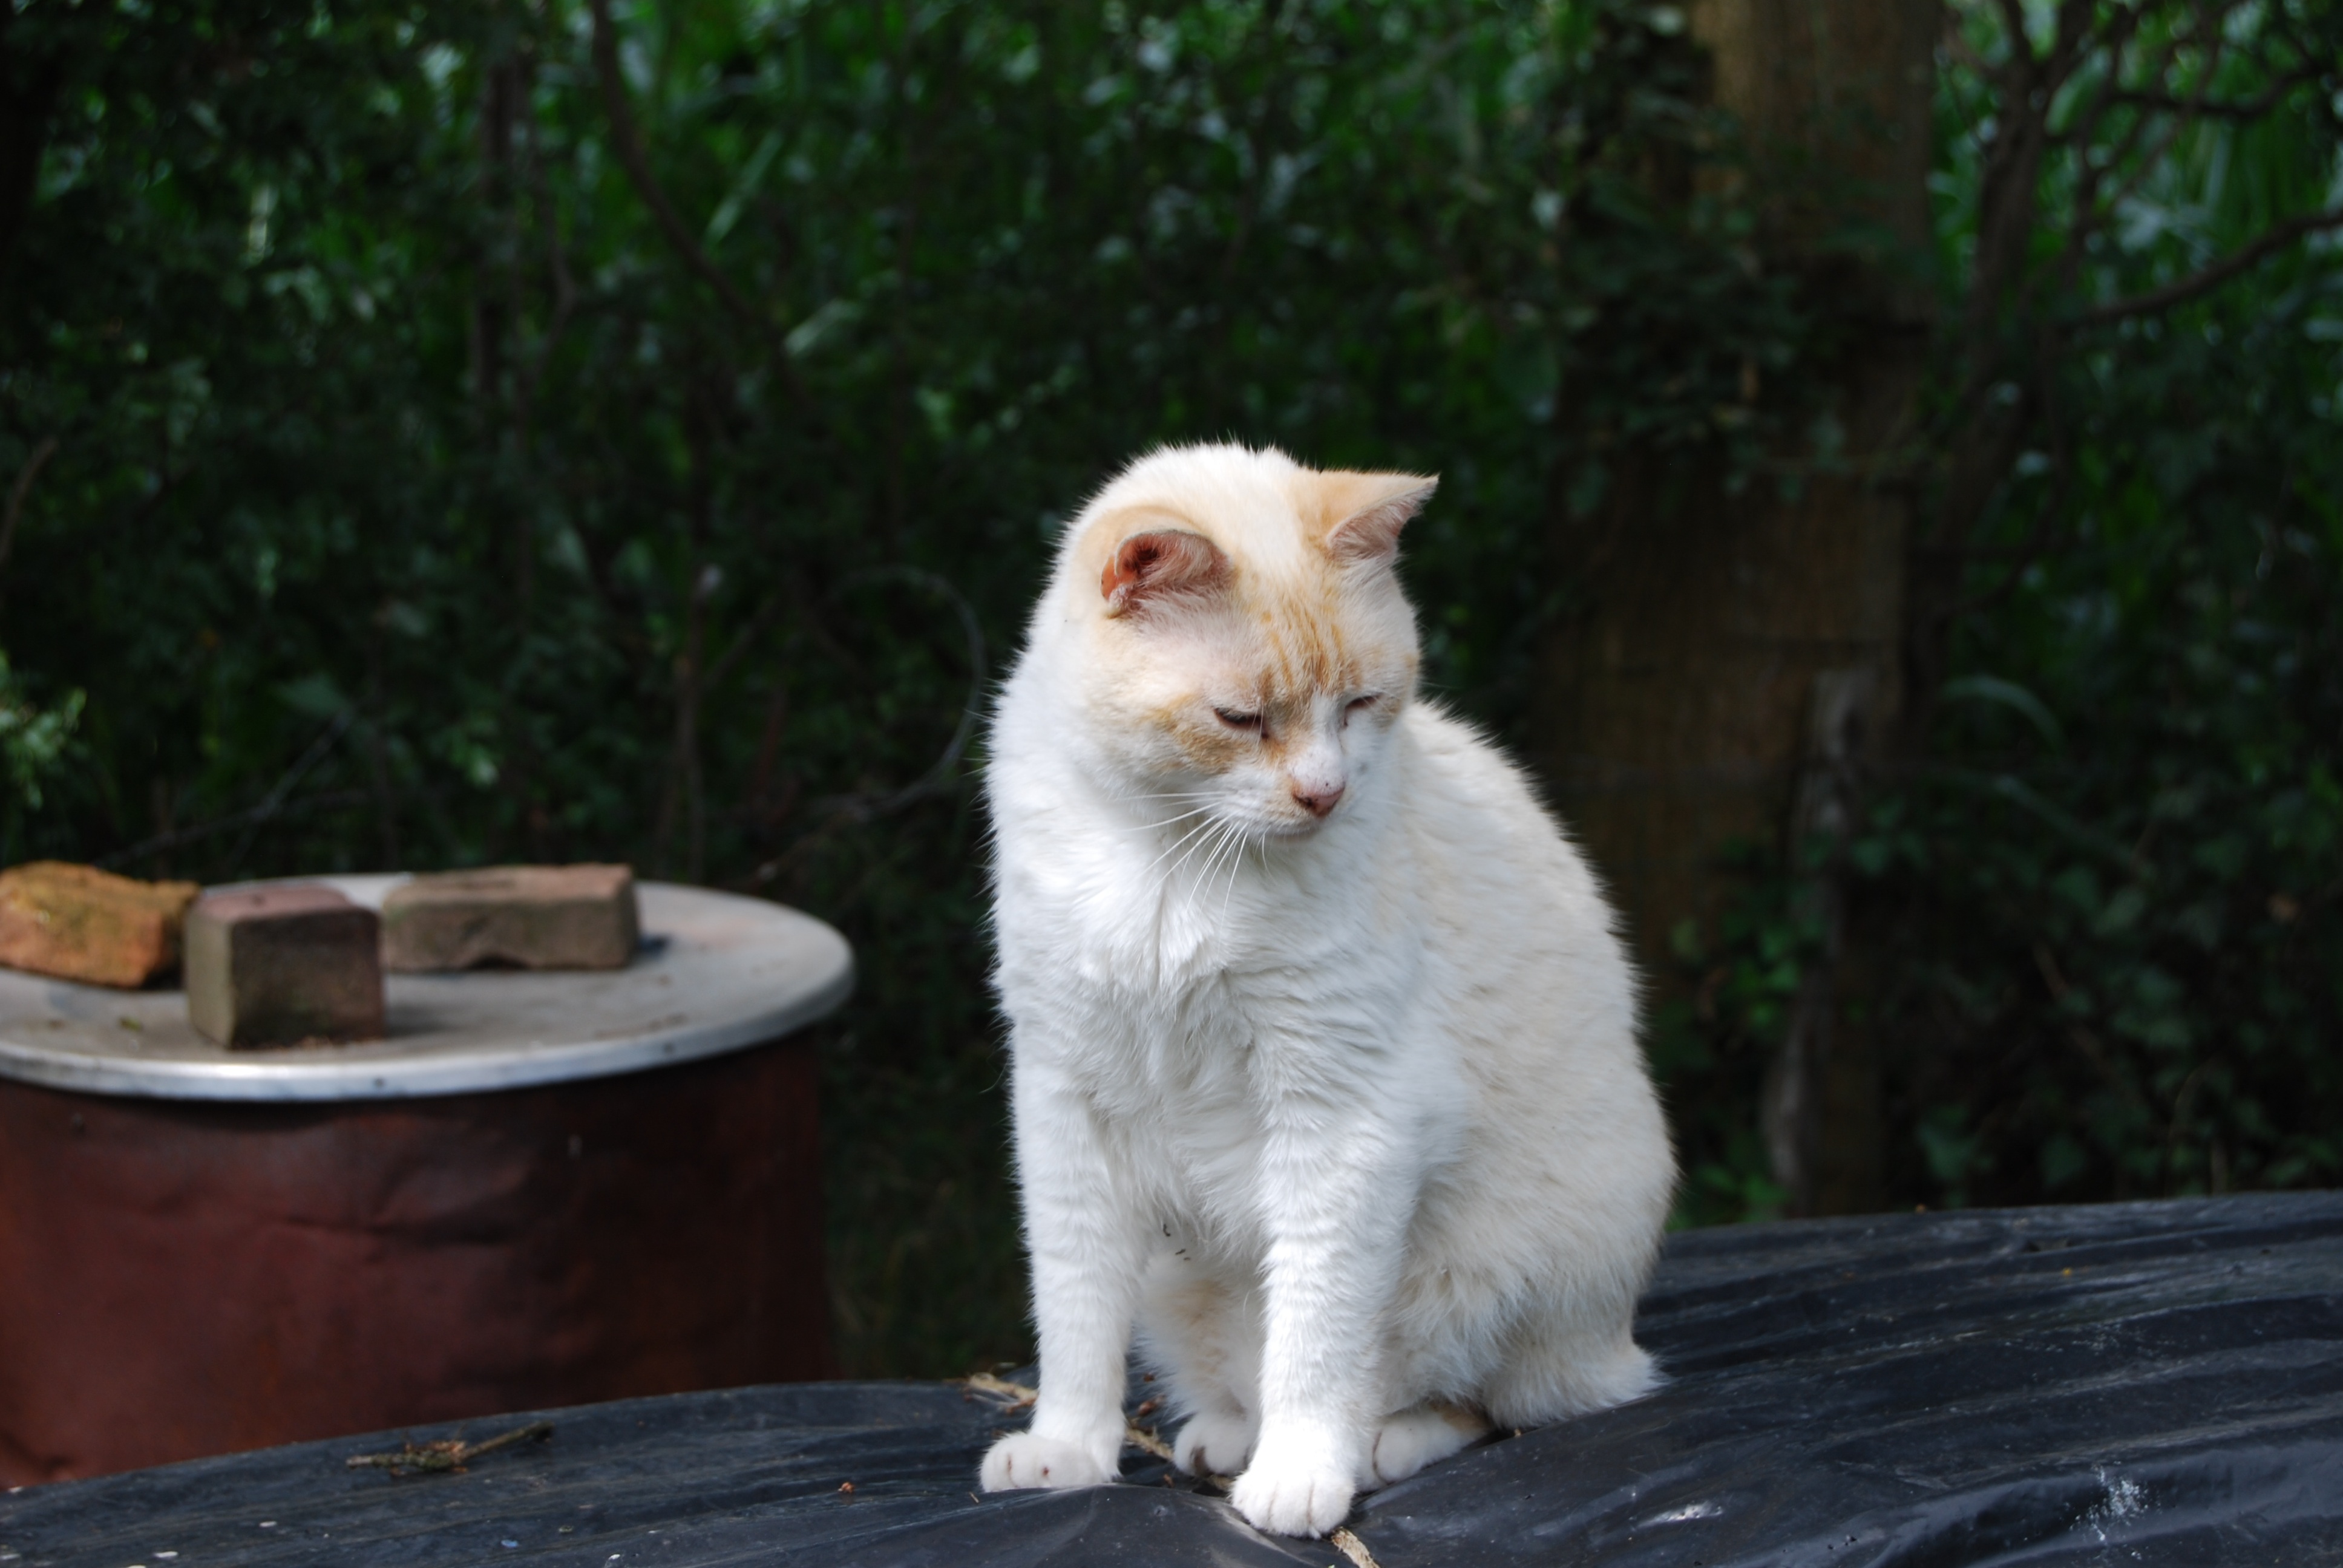
animal, pet, kitten, cat, mammal, whiskers, animals, vertebrate, norwegian forest cat, small to medium sized cats, cat like mammal, dog breed group, domestic short haired cat, domestic long haired cat